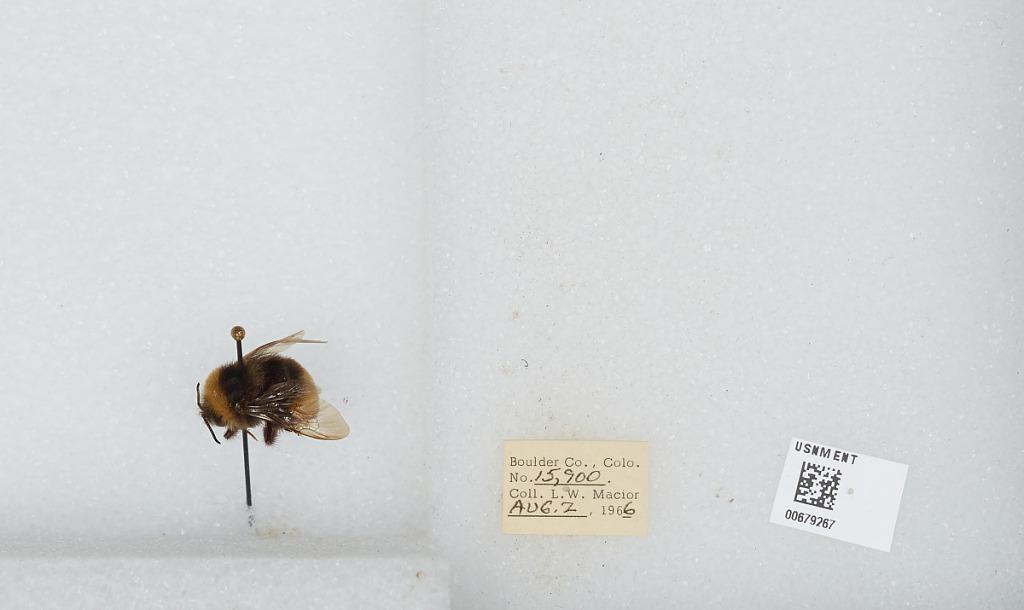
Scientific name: Bombus (Bombus) occidentalis Greene
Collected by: L. Macior
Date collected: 1966-8-2
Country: United States
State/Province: Colorado
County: Boulder
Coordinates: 40.0017, -105.308